Frances Newton

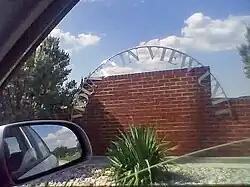
Mountain View Unit, where Newton was held

Two hours before her first scheduled execution on December 1, 2004, Texas Governor Rick Perry, heeding a recommendation from the Texas Board of Pardons and Paroles, granted a 120-day reprieve to allow more time to test forensic evidence in the case. There were also conflicting reports as to whether a second gun was recovered from the scene; ballistics reports appeared to demonstrate that a gun recovered by law enforcement and allegedly connected to Newton after the offense was the murder weapon. A relative of Newton who was incarcerated shortly after the murders claimed a person whom he shared a cell with boasted of killing the family. Numerous individuals, including a member of the convicting jury, expressed concern over evidence that was not presented during the trial.